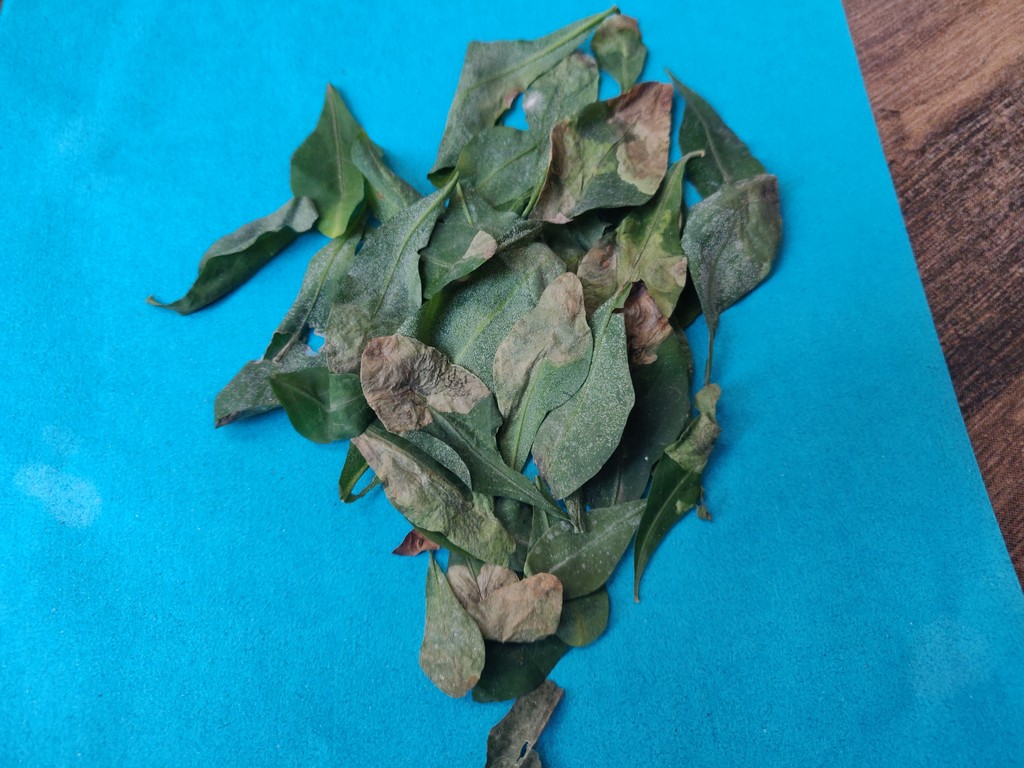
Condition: Unhealthy
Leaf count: multiple
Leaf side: unknown